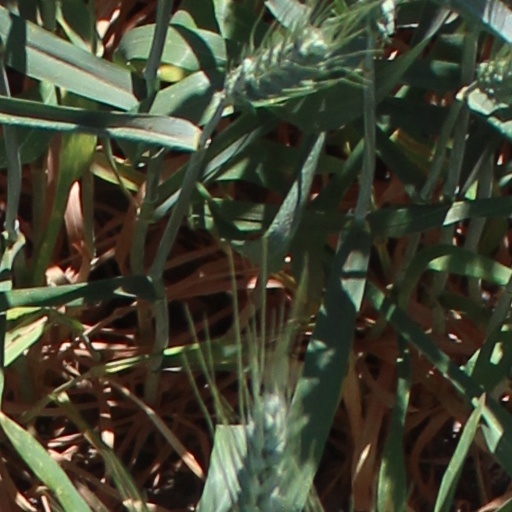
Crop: wheat